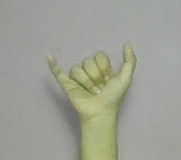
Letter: ya